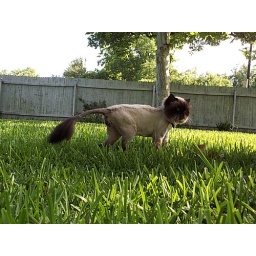
lion in the grass